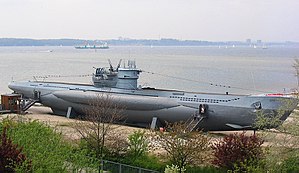
Tysklands oprustning i 1930'erne / Oprustningen af Wehrmacht 1933–1939 / Flådens oprustning / Skibsbygningsplaner / Ubådsbyggeri
En af Dönitz krævet koncentration om Type VII ubåde blev ikke til noget
Tysklands oprustning i 1930'erne dækker over den mandskabsmæssige og materielle udvidelse af Tysklands hær, flåde og luftvåben mellem nazisternes magtovertagelse i januar 1933 og 2. verdenskrigs begyndelse 1. september 1939. Oprustningen af Wehrmacht - som grundlagdes i 1935 som overordnet organisation for hær, flåde og luftvåben - var en integreret del af den nationalsocialistiske politik og var for Hitler den vigtigste forudsætning for at generobre det Tyske riges stormagtsstatus.